NLF and PAVN battle tactics

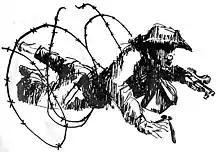
Main Force Viet Cong Sapper – 1970. After the devastating losses of Tet, sapper operations gained in importance as the VC/NVA rebuilt.

Ambushes were an important part of VC/NVA offensive effort, though they could sometimes be used defensively to thwart, delay or evade an attack. Against ARVN forces they could cause tremendous damage and close vital arteries of transport. Not all ambushes were fully successful however. While VC/NVA forces typically held the initiative as to where and when to strike, US mobility and firepower sometimes blunted or dispersed their attacks. In a war of attrition however, where the clock was running on impatient US commitments, time favored Communist forces.